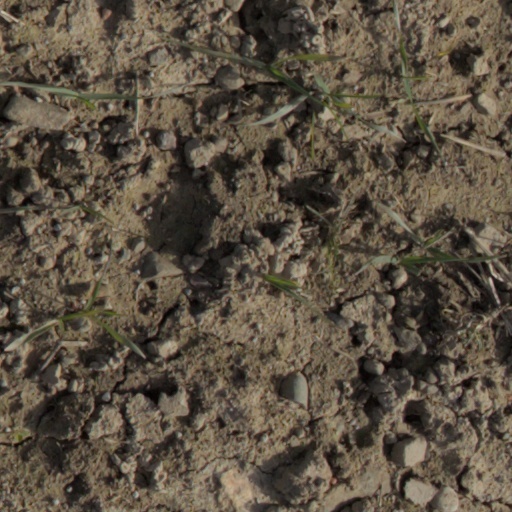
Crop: wheat